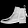
Label: Ankle boot